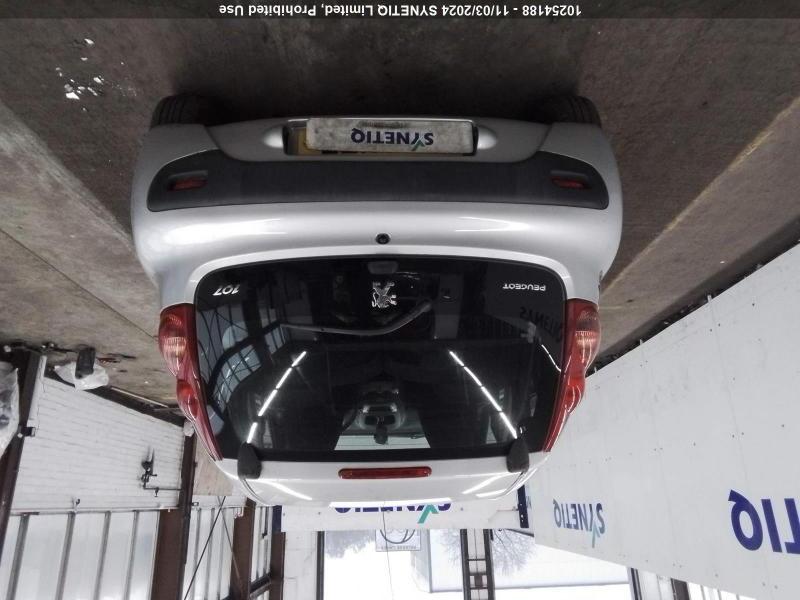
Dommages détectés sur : malle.
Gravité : majeur